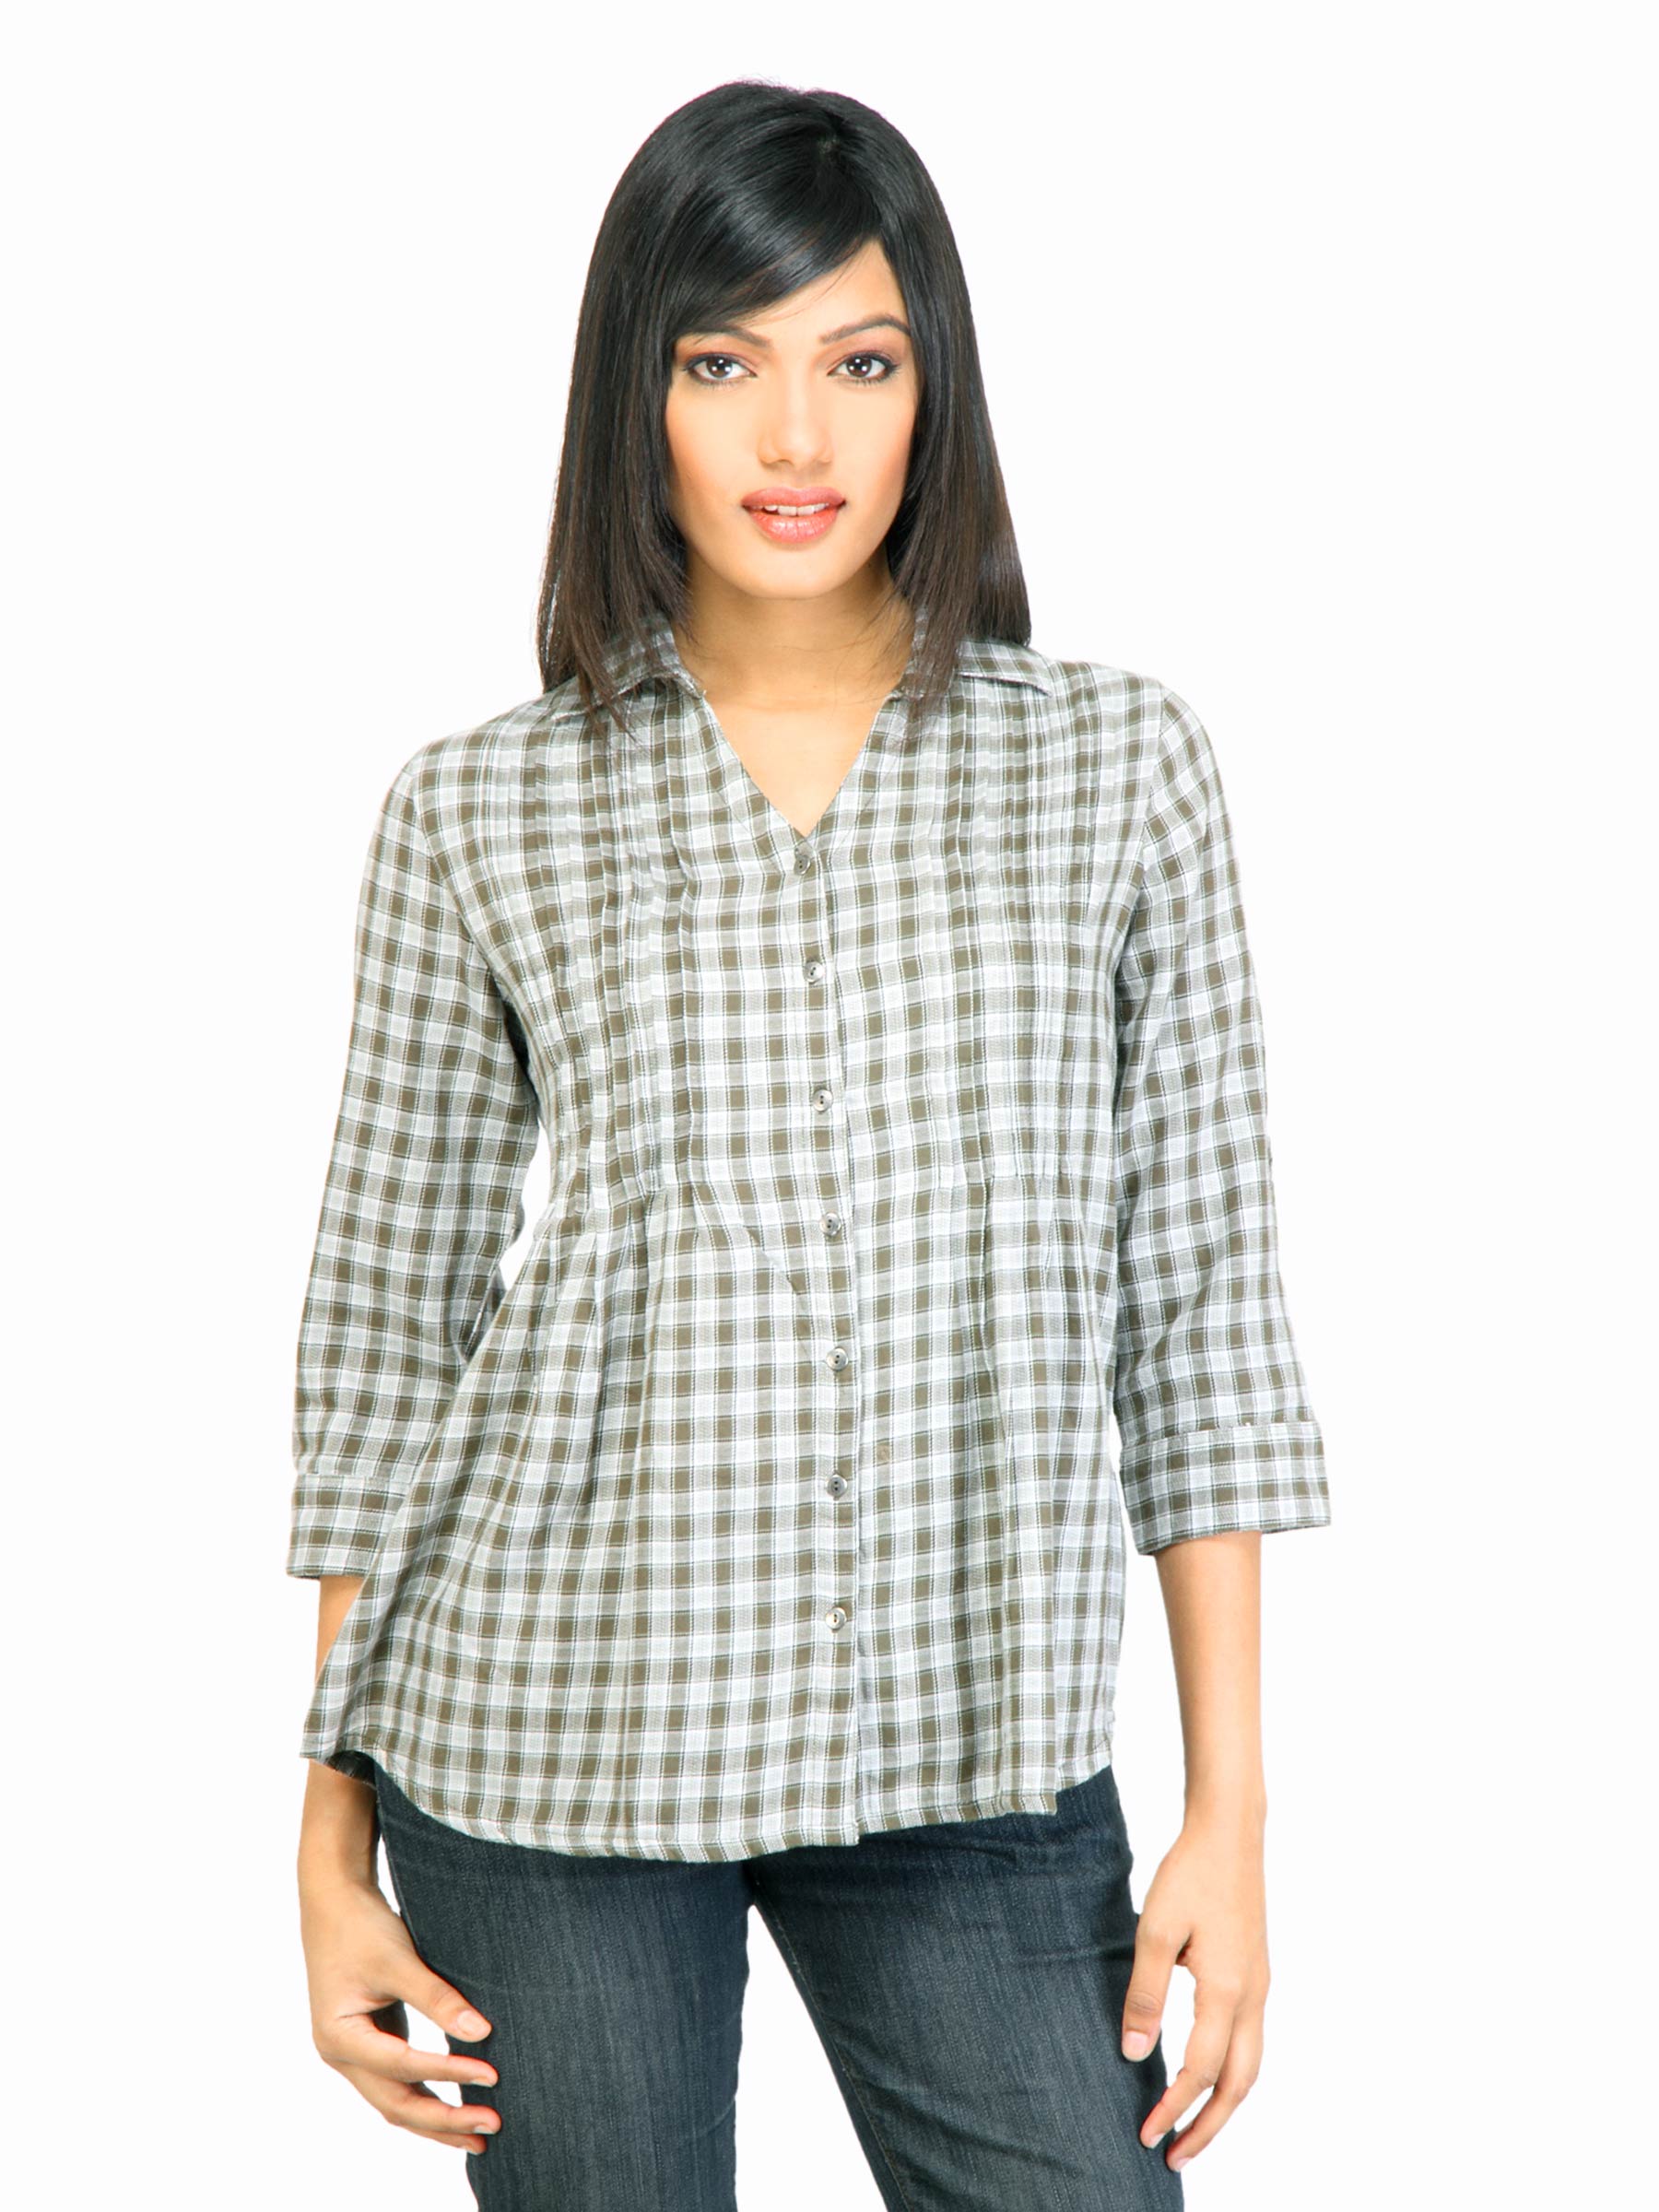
Arrow Woman Hallie Olive Shirt
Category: Apparel / Topwear / Shirts
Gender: Women
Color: Olive
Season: Fall 2011
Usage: Casual